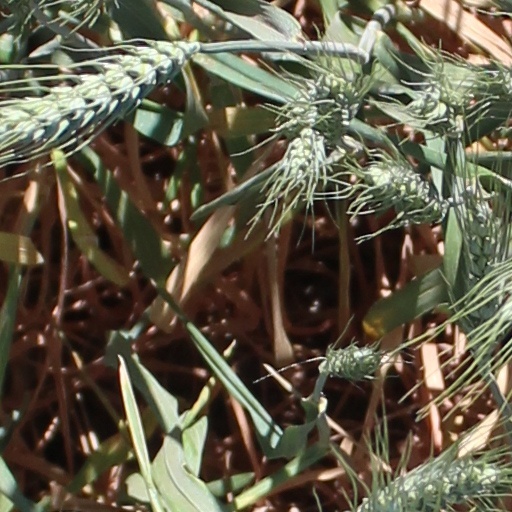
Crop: wheat